Answer in natural language. Consider the 3D positions of the objects in the scene and not just the 2D positions in the image. Is the centerpoint of  Television at a higher height than green colour floor lamp? Choose between the following options: no or yes
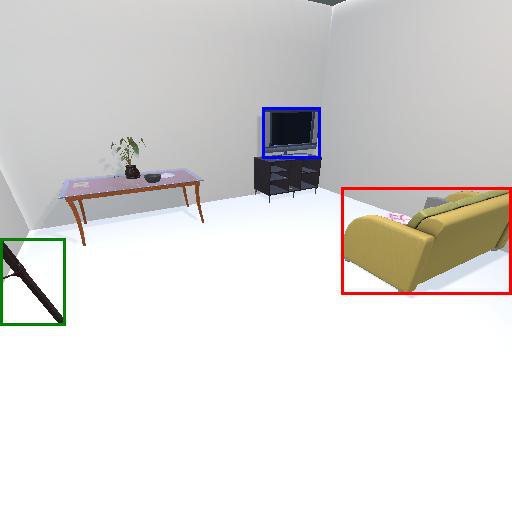
<answer>yes</answer>